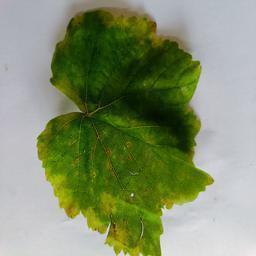
Label: Downy Mildew